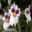
Label: orchid